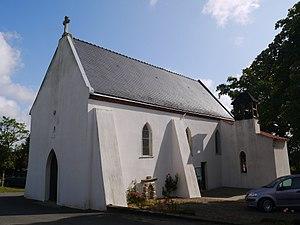
La chapelle de Haute-Foy.
Saint-Paul-du-Bois est une commune française située dans le département de Maine-et-Loire, en région Pays de la Loire.